Physical examination

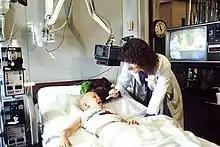

The lack of good evidence contrasts with population surveys showing that the general public is fond of these examinations, especially when they are free of charge. Despite guidelines recommending against routine annual examinations, many family physicians perform them. A fee-for-service healthcare system has been suggested to promote this practice. An alternative would be to tailor the screening interval to the age, sex, medical conditions and risk factors of each patient. This means choosing between a wide variety of tests.